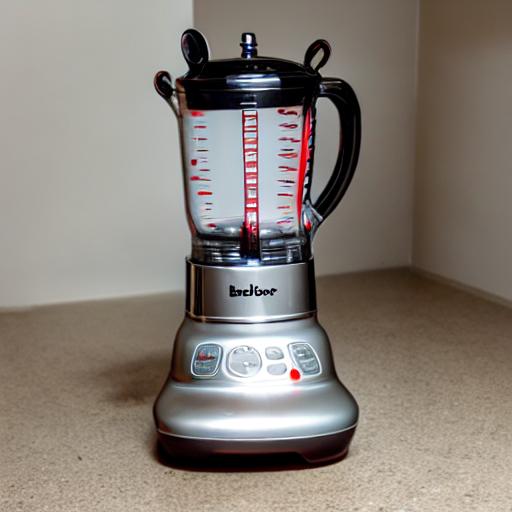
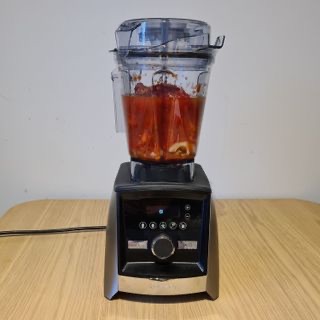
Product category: items_blender
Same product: no